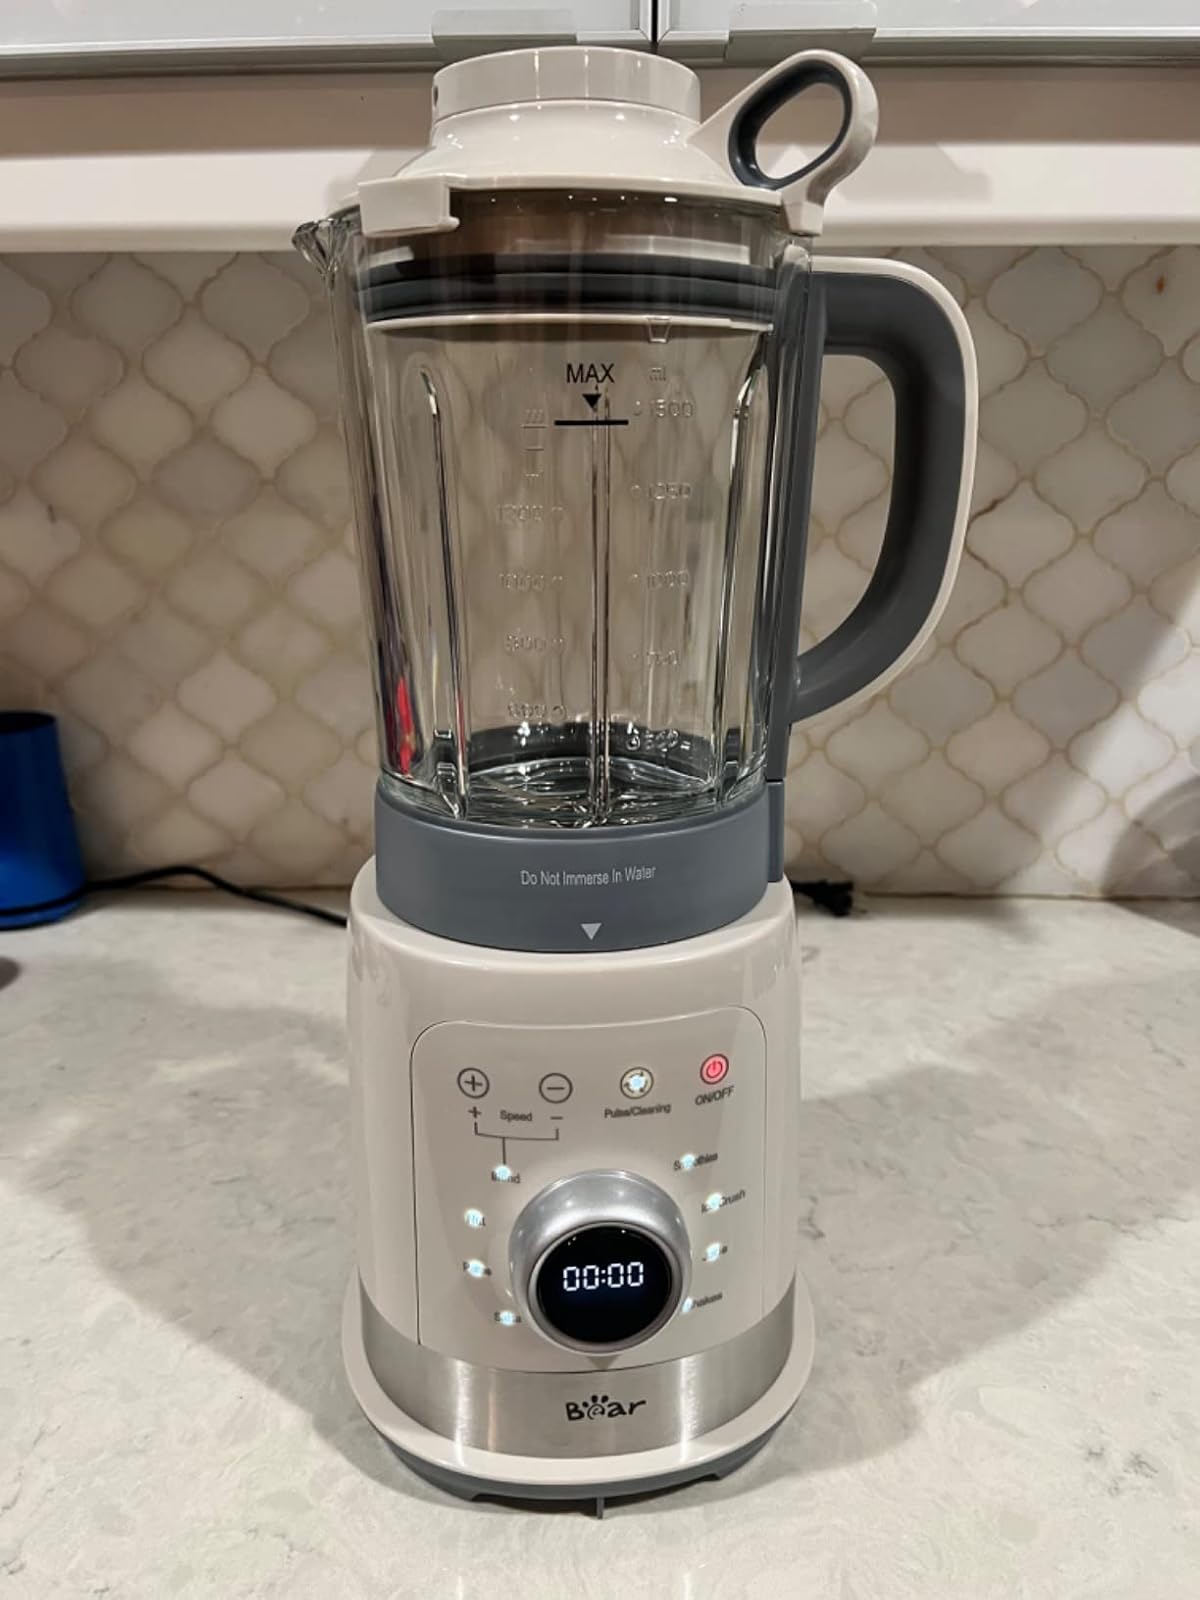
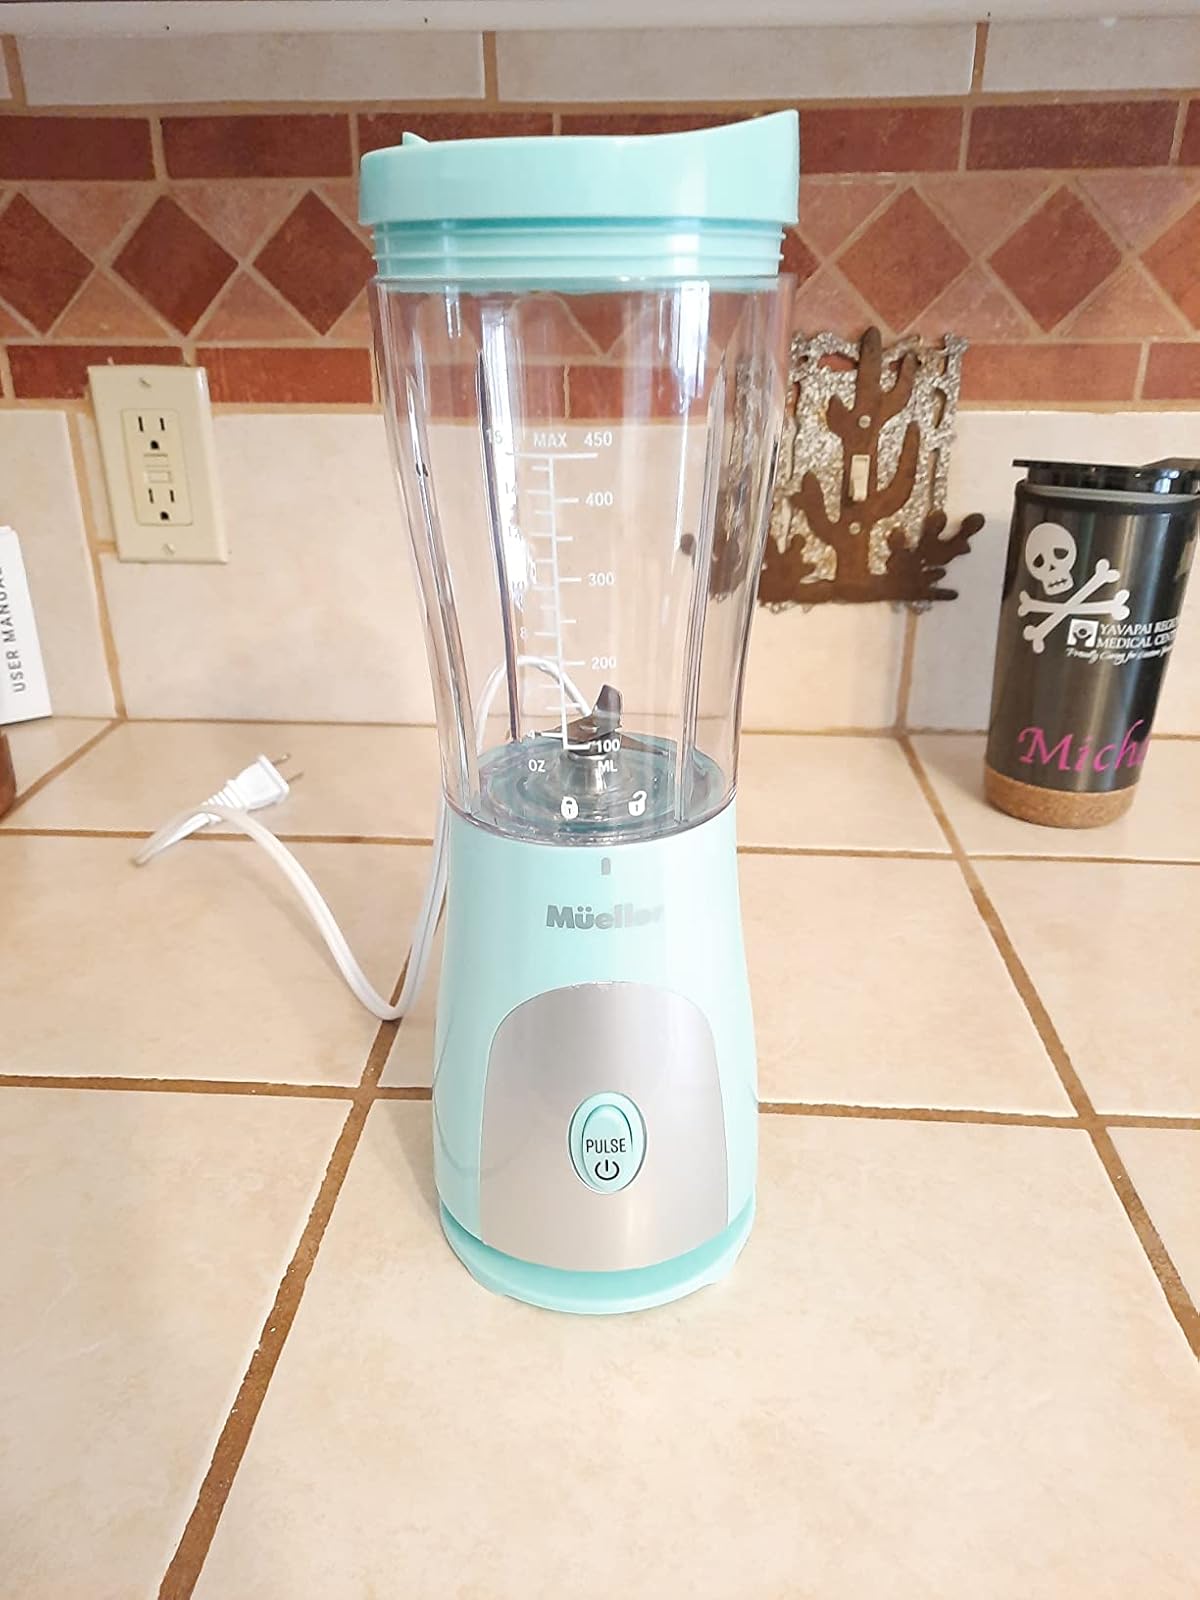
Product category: items_blender
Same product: no